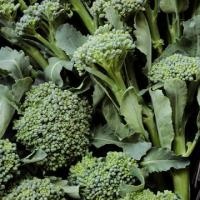
Broccolini (Bunch)
Brand: Earthy Organics
Category: Food, Beverages & Tobacco > Food Items > Fruits & Vegetables > Fresh & Frozen Vegetables > Broccoli